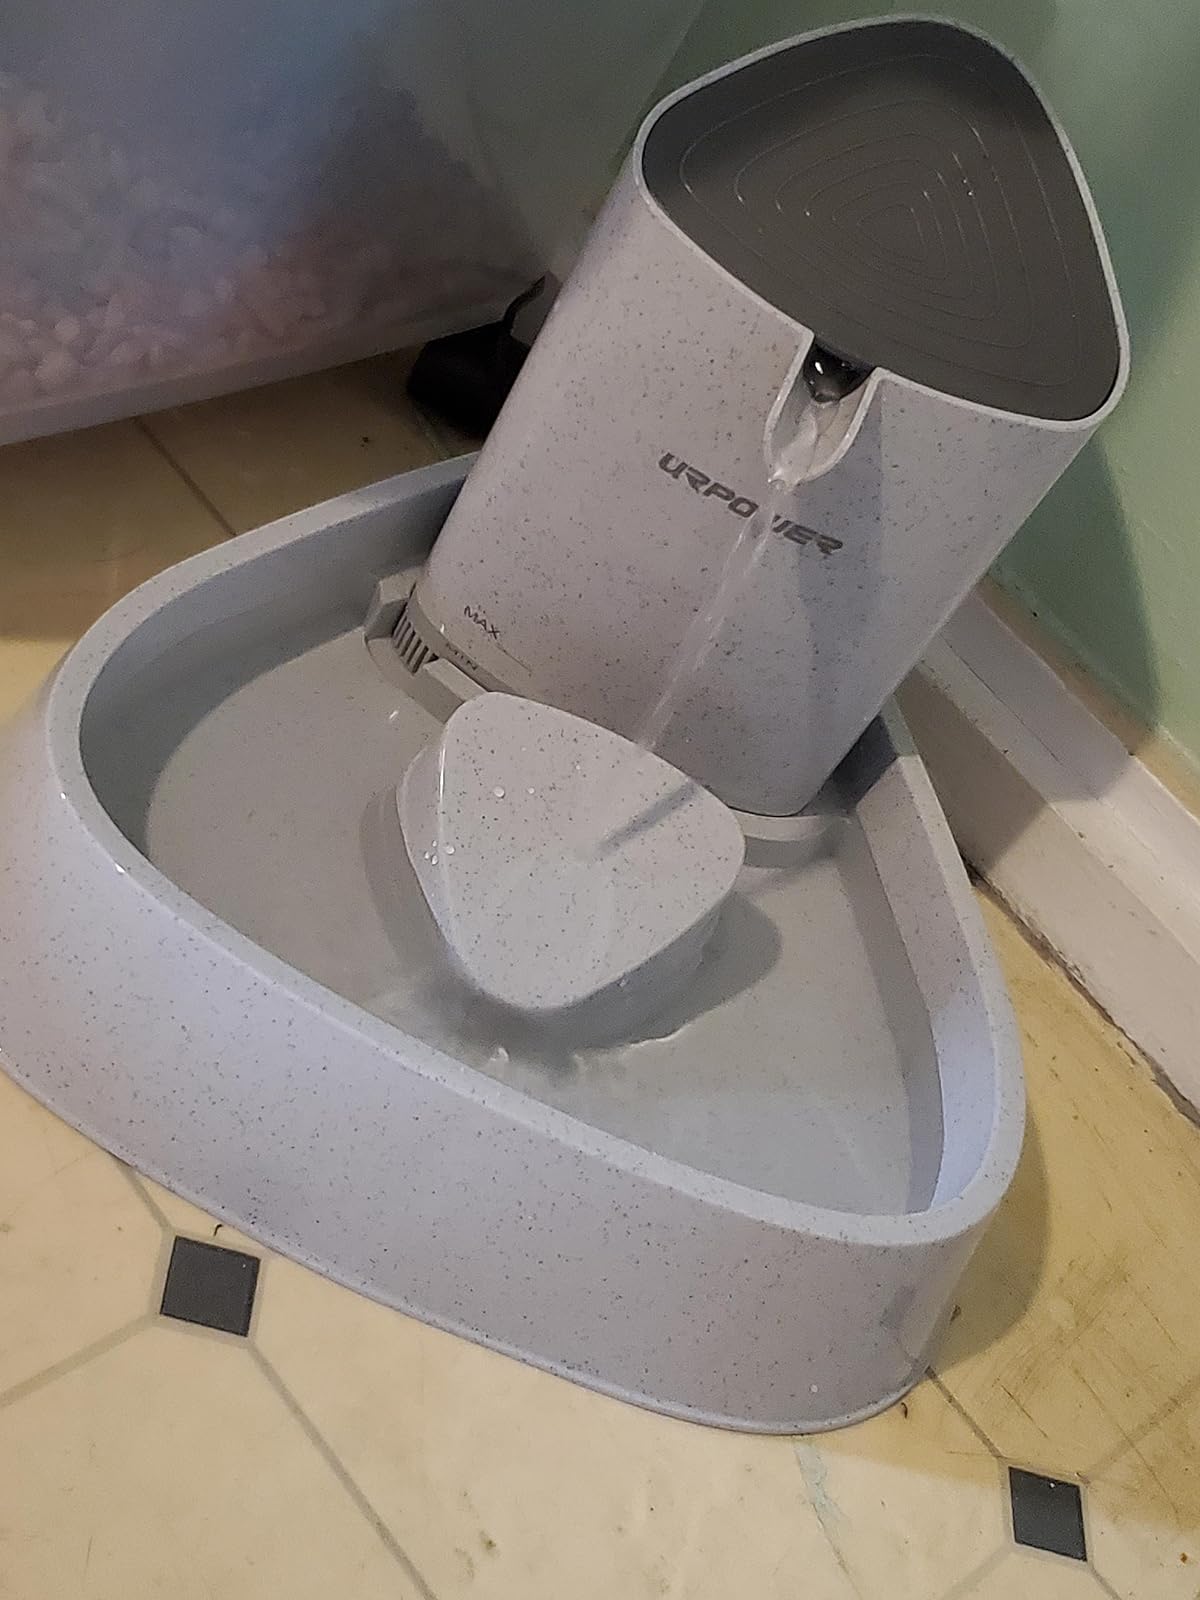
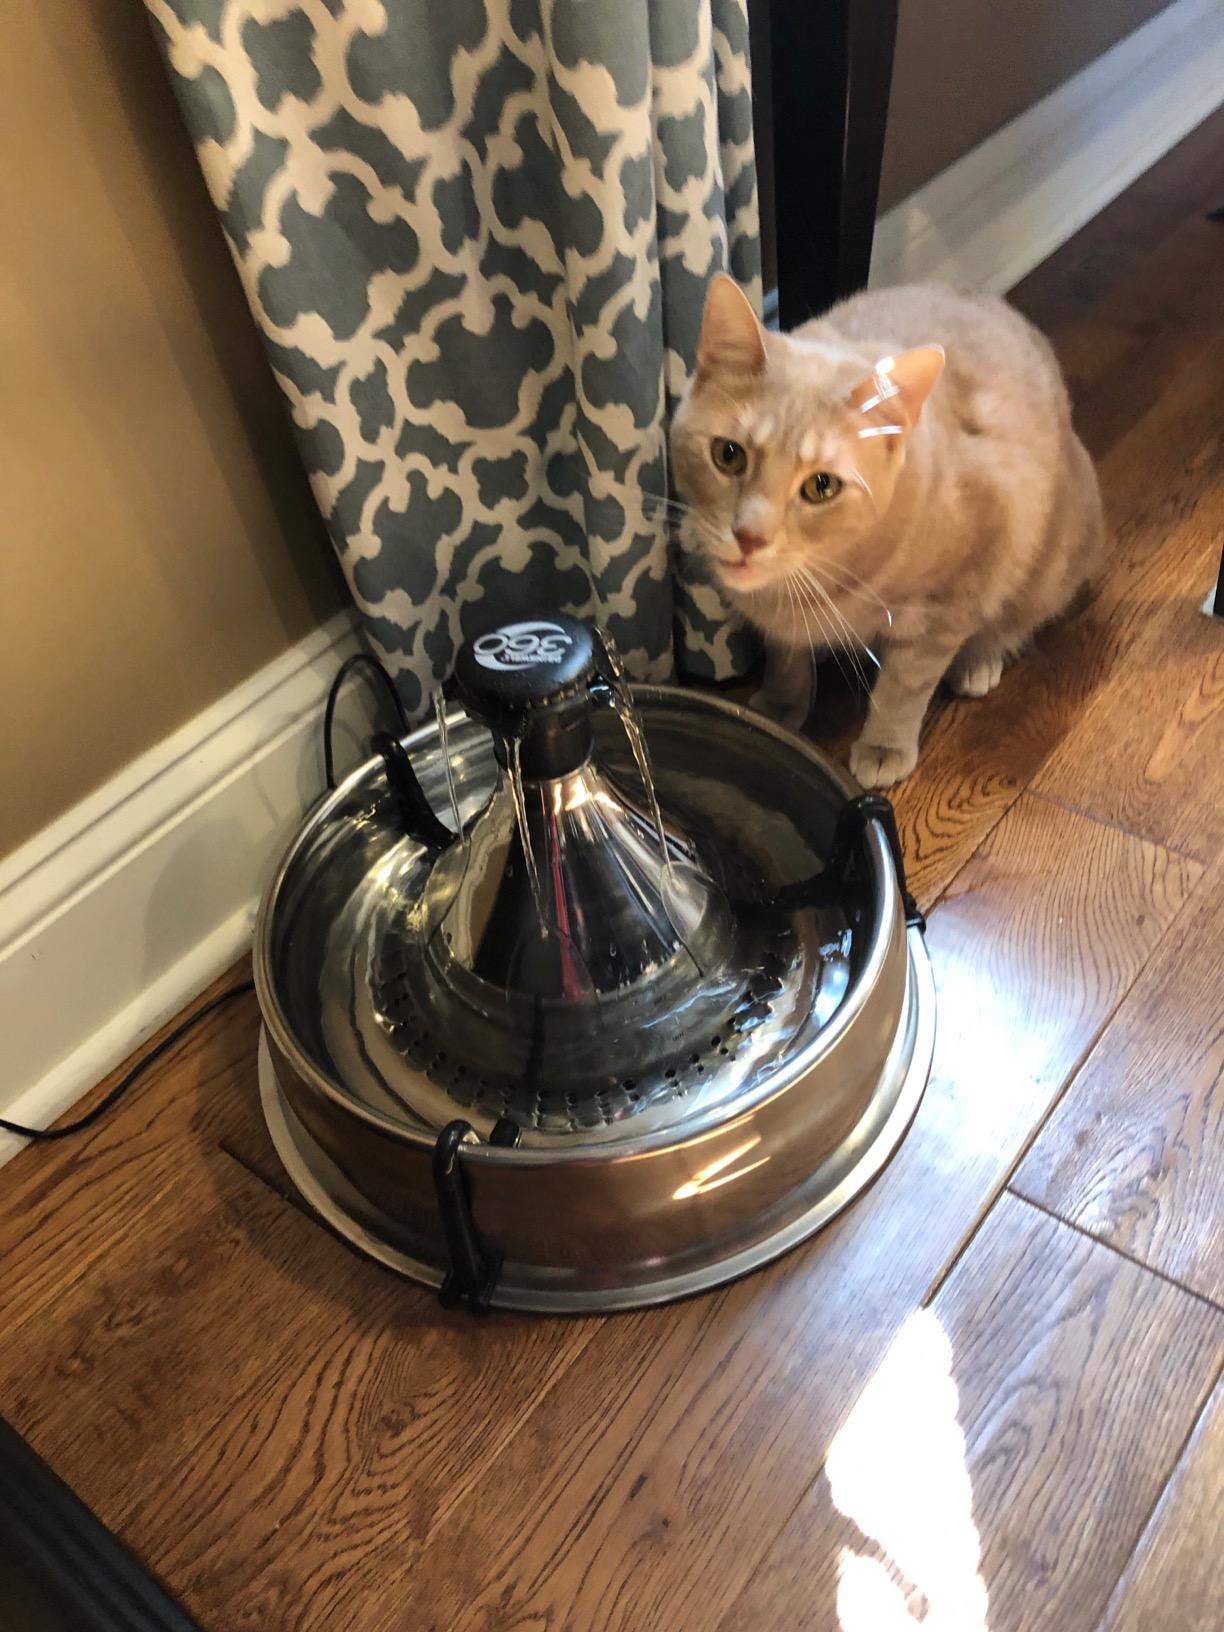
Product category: items_bowl
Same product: no